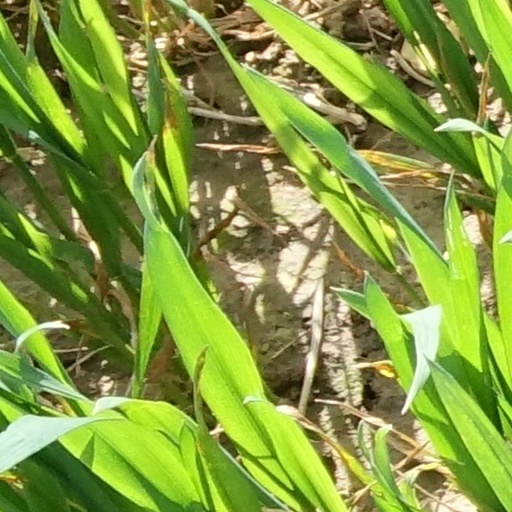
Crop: wheat